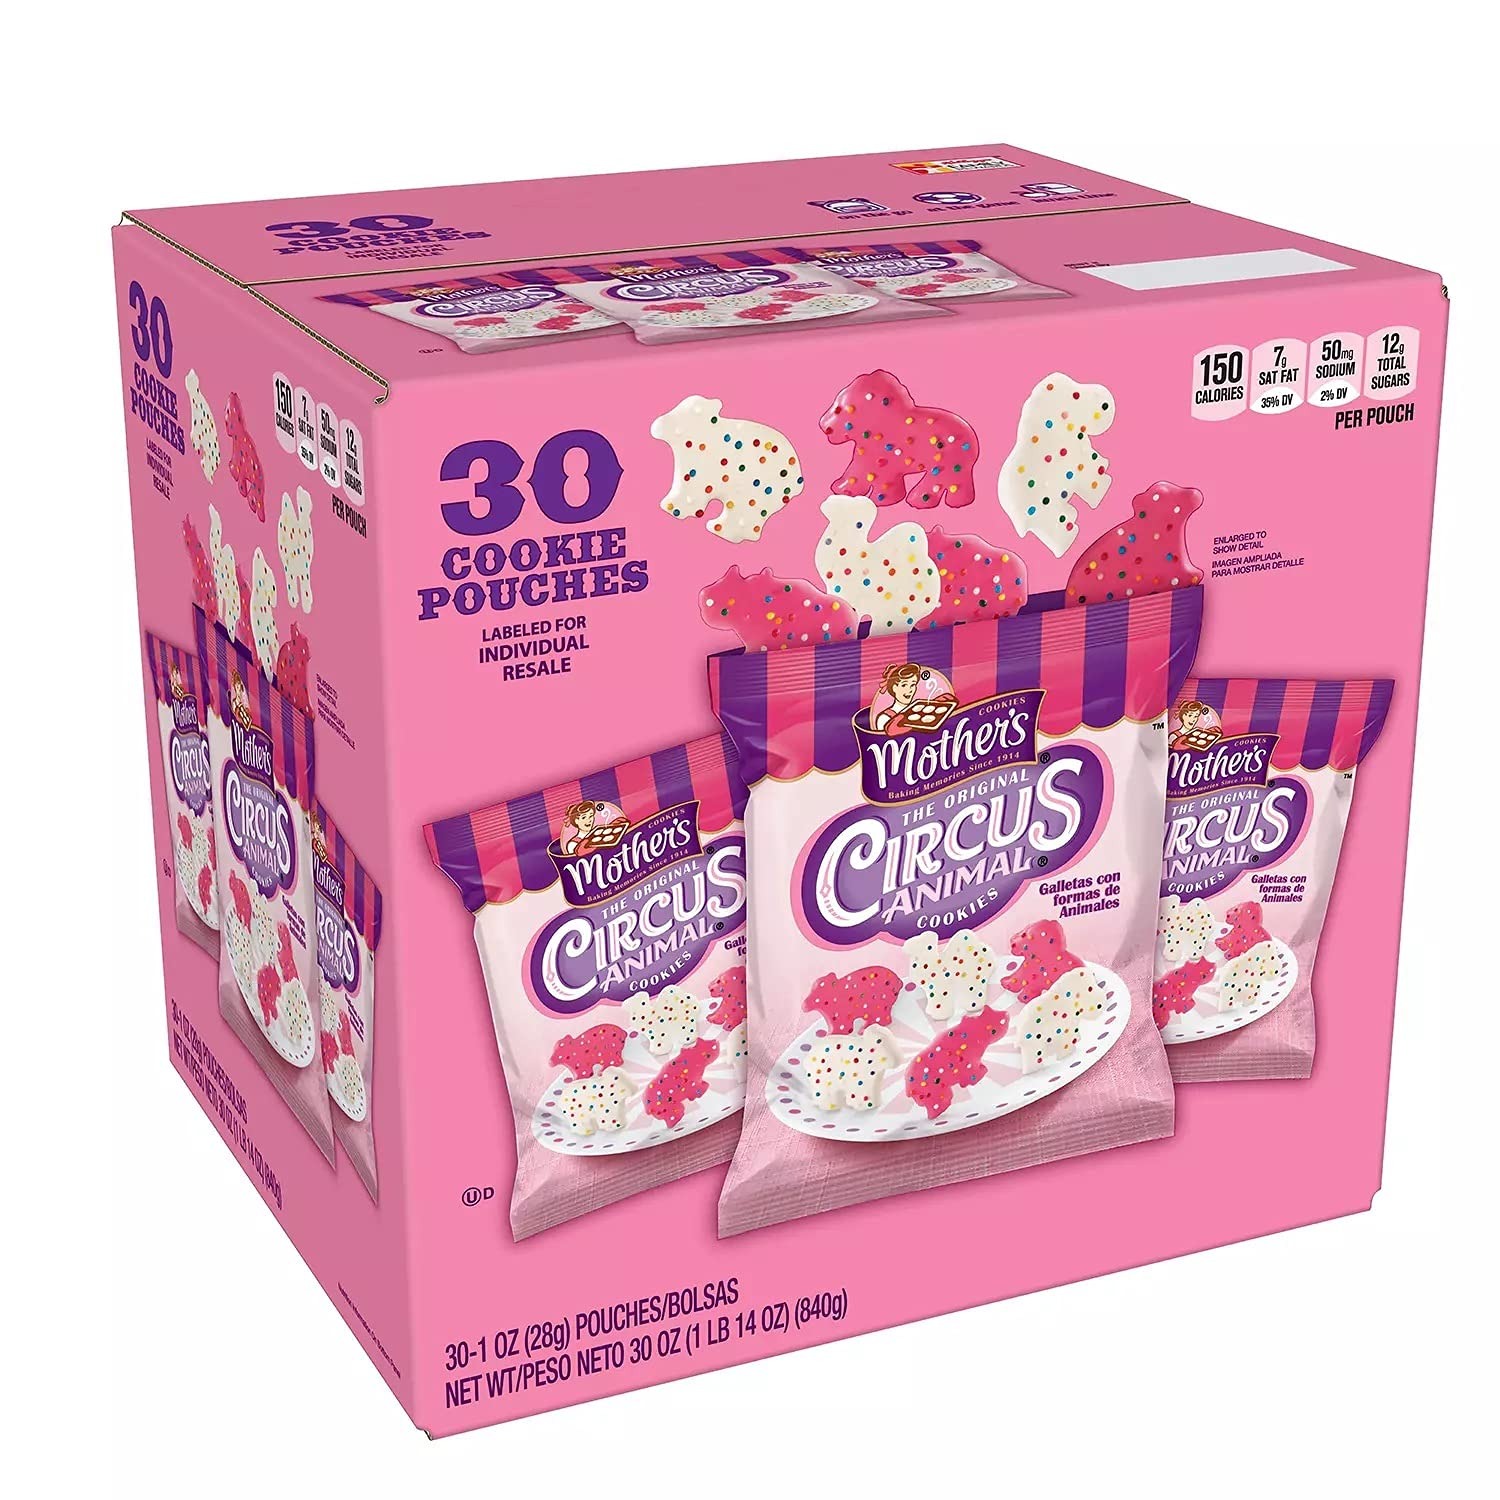
Item Name: Mother's Circus Animal Cookies (30 Count)
Bullet Point 1: 1 ounce pouches which make it a great kid-sized treat
Bullet Point 2: Delicious cookies with a memory in every bite
Bullet Point 3: Unique brand with strong 100-year heritage
Product Description: From their humble beginnings on a street corner nearly 100 years ago, Mother's Cookies is the true originator of the pink and white circus animal cookies. Relive your childhood with one of these 12 memorable varieties. There's a memory in every bite.
Value: 30.0
Unit: Ounce

Price: 12.58